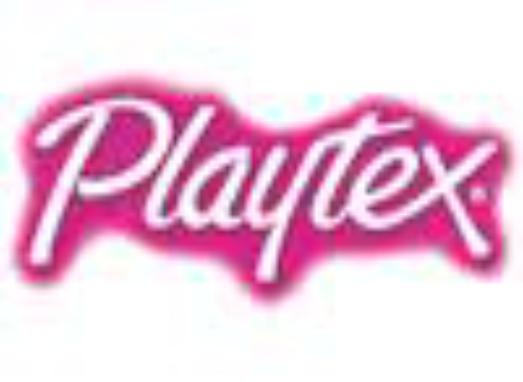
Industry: Necessities